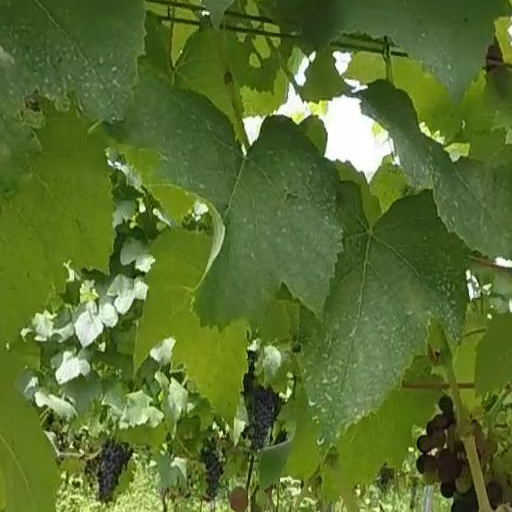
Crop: grape